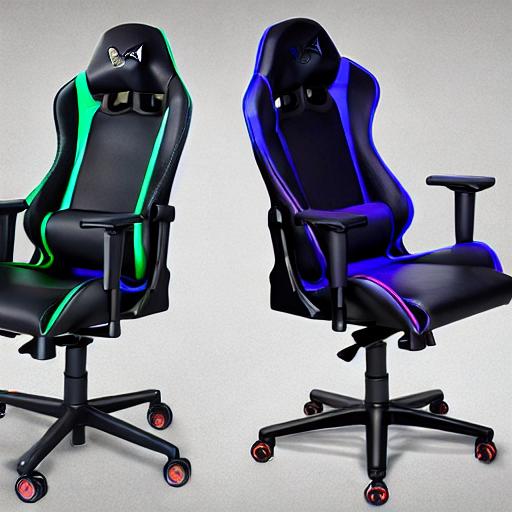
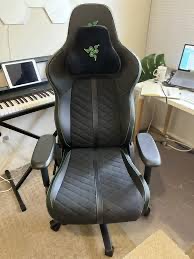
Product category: items_chair
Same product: no